Bridgewater Township, New Jersey

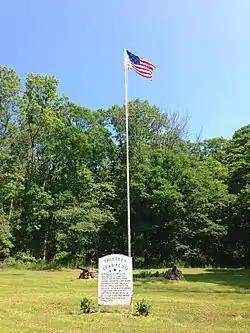
Thirteen Star Flag at the site of the Middlebrook encampment in Bridgewater is displayed continuously

Bridgewater is a relatively large, suburban township located in the center of Somerset County. The area of the present Township of Bridgewater was originally purchased from a local Lenape Native American tribe. Bridgewater was chartered by George II of Great Britain in 1749 and incorporated on February 21, 1798, as one of New Jersey's 104 original townships. It is named after the town of Bridgwater in the English county of Somerset.